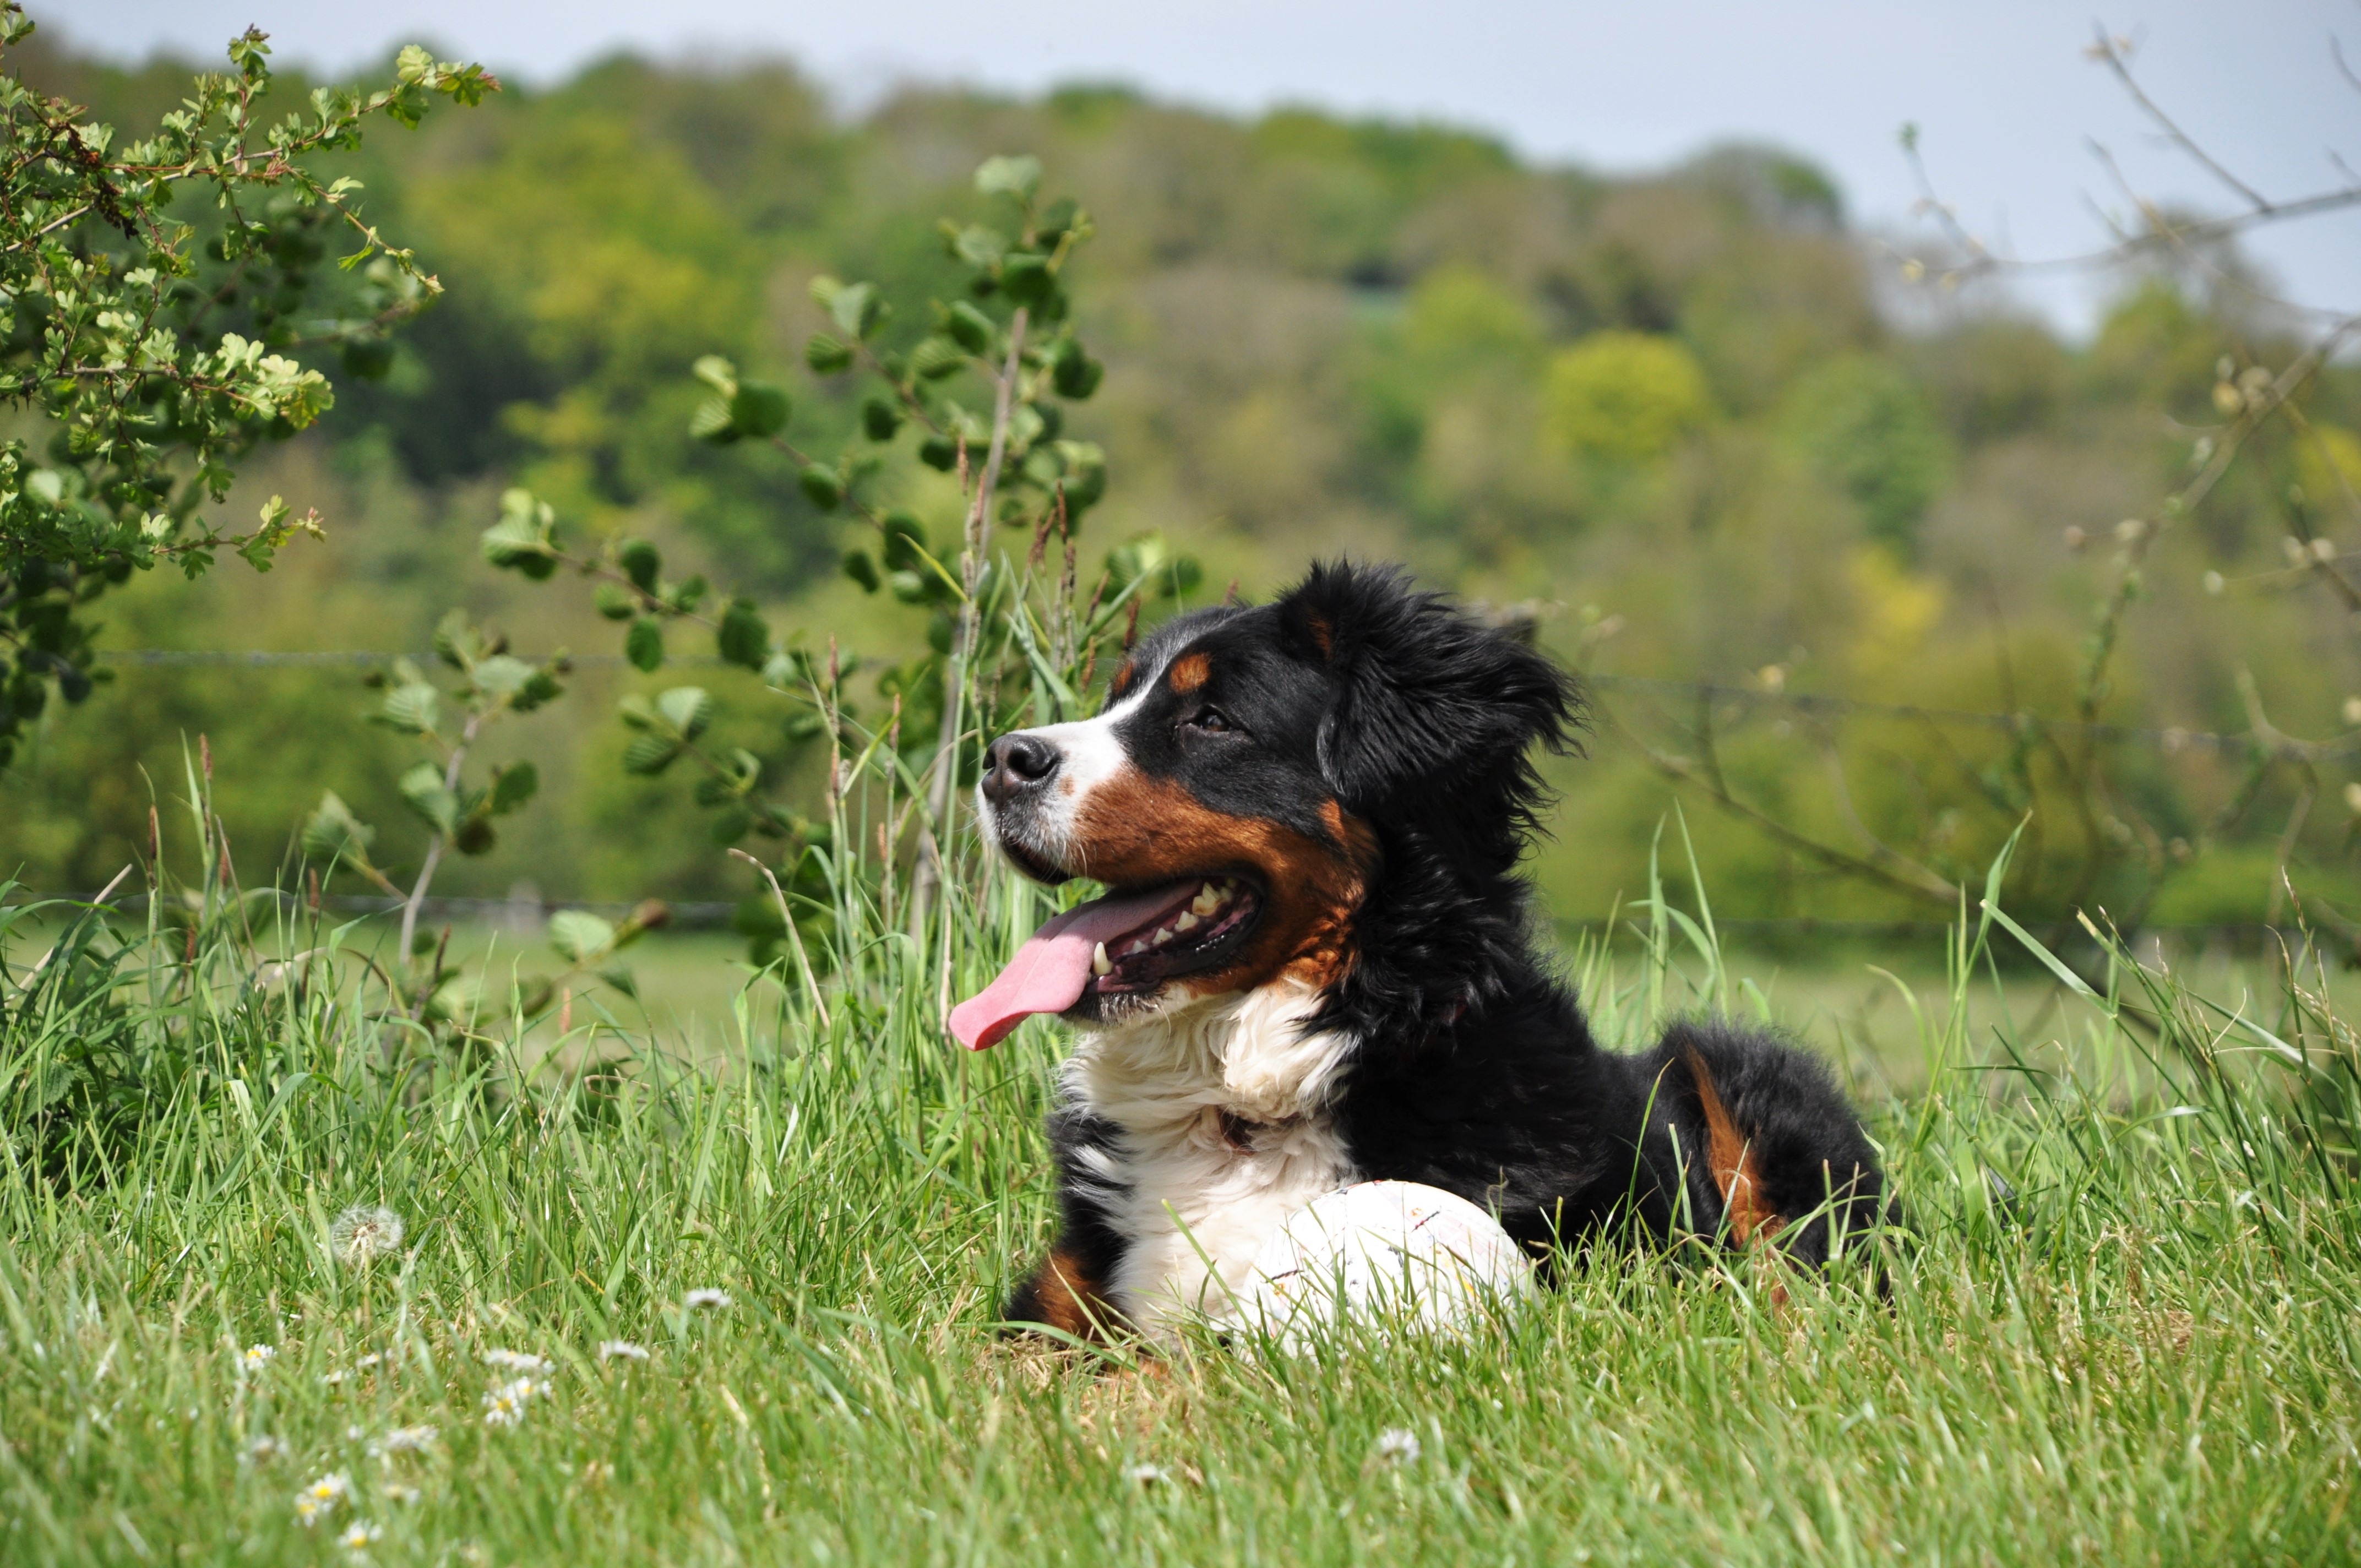
nature, grass, dog, animal, cute, pet, mammal, domestic animal, spaniel, family, fields, vertebrate, sheepdog, dog breed, doggie, cavalier king charles spaniel, dog portrait, big dog, bernese mountain dog, entlebucher mountain dog, dog like mammal, carnivoran, appenzeller sennenhund